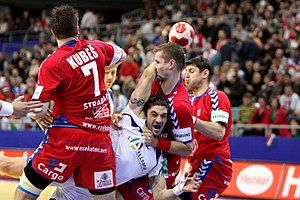
Bertrand Gille
Bertrand Gille
Bertrand Fabien Gille er en fransk håndboldspiller. Han spiller til dagligt for den tyske Bundesliga-klub HSV Hamburg, hvor hans storebror Guillaume Gille er blandt spillerne. Gille skiftede til Hamburg i 2002, og spillede før da for Chambéry Savoie i sit hjemlands bedste liga.